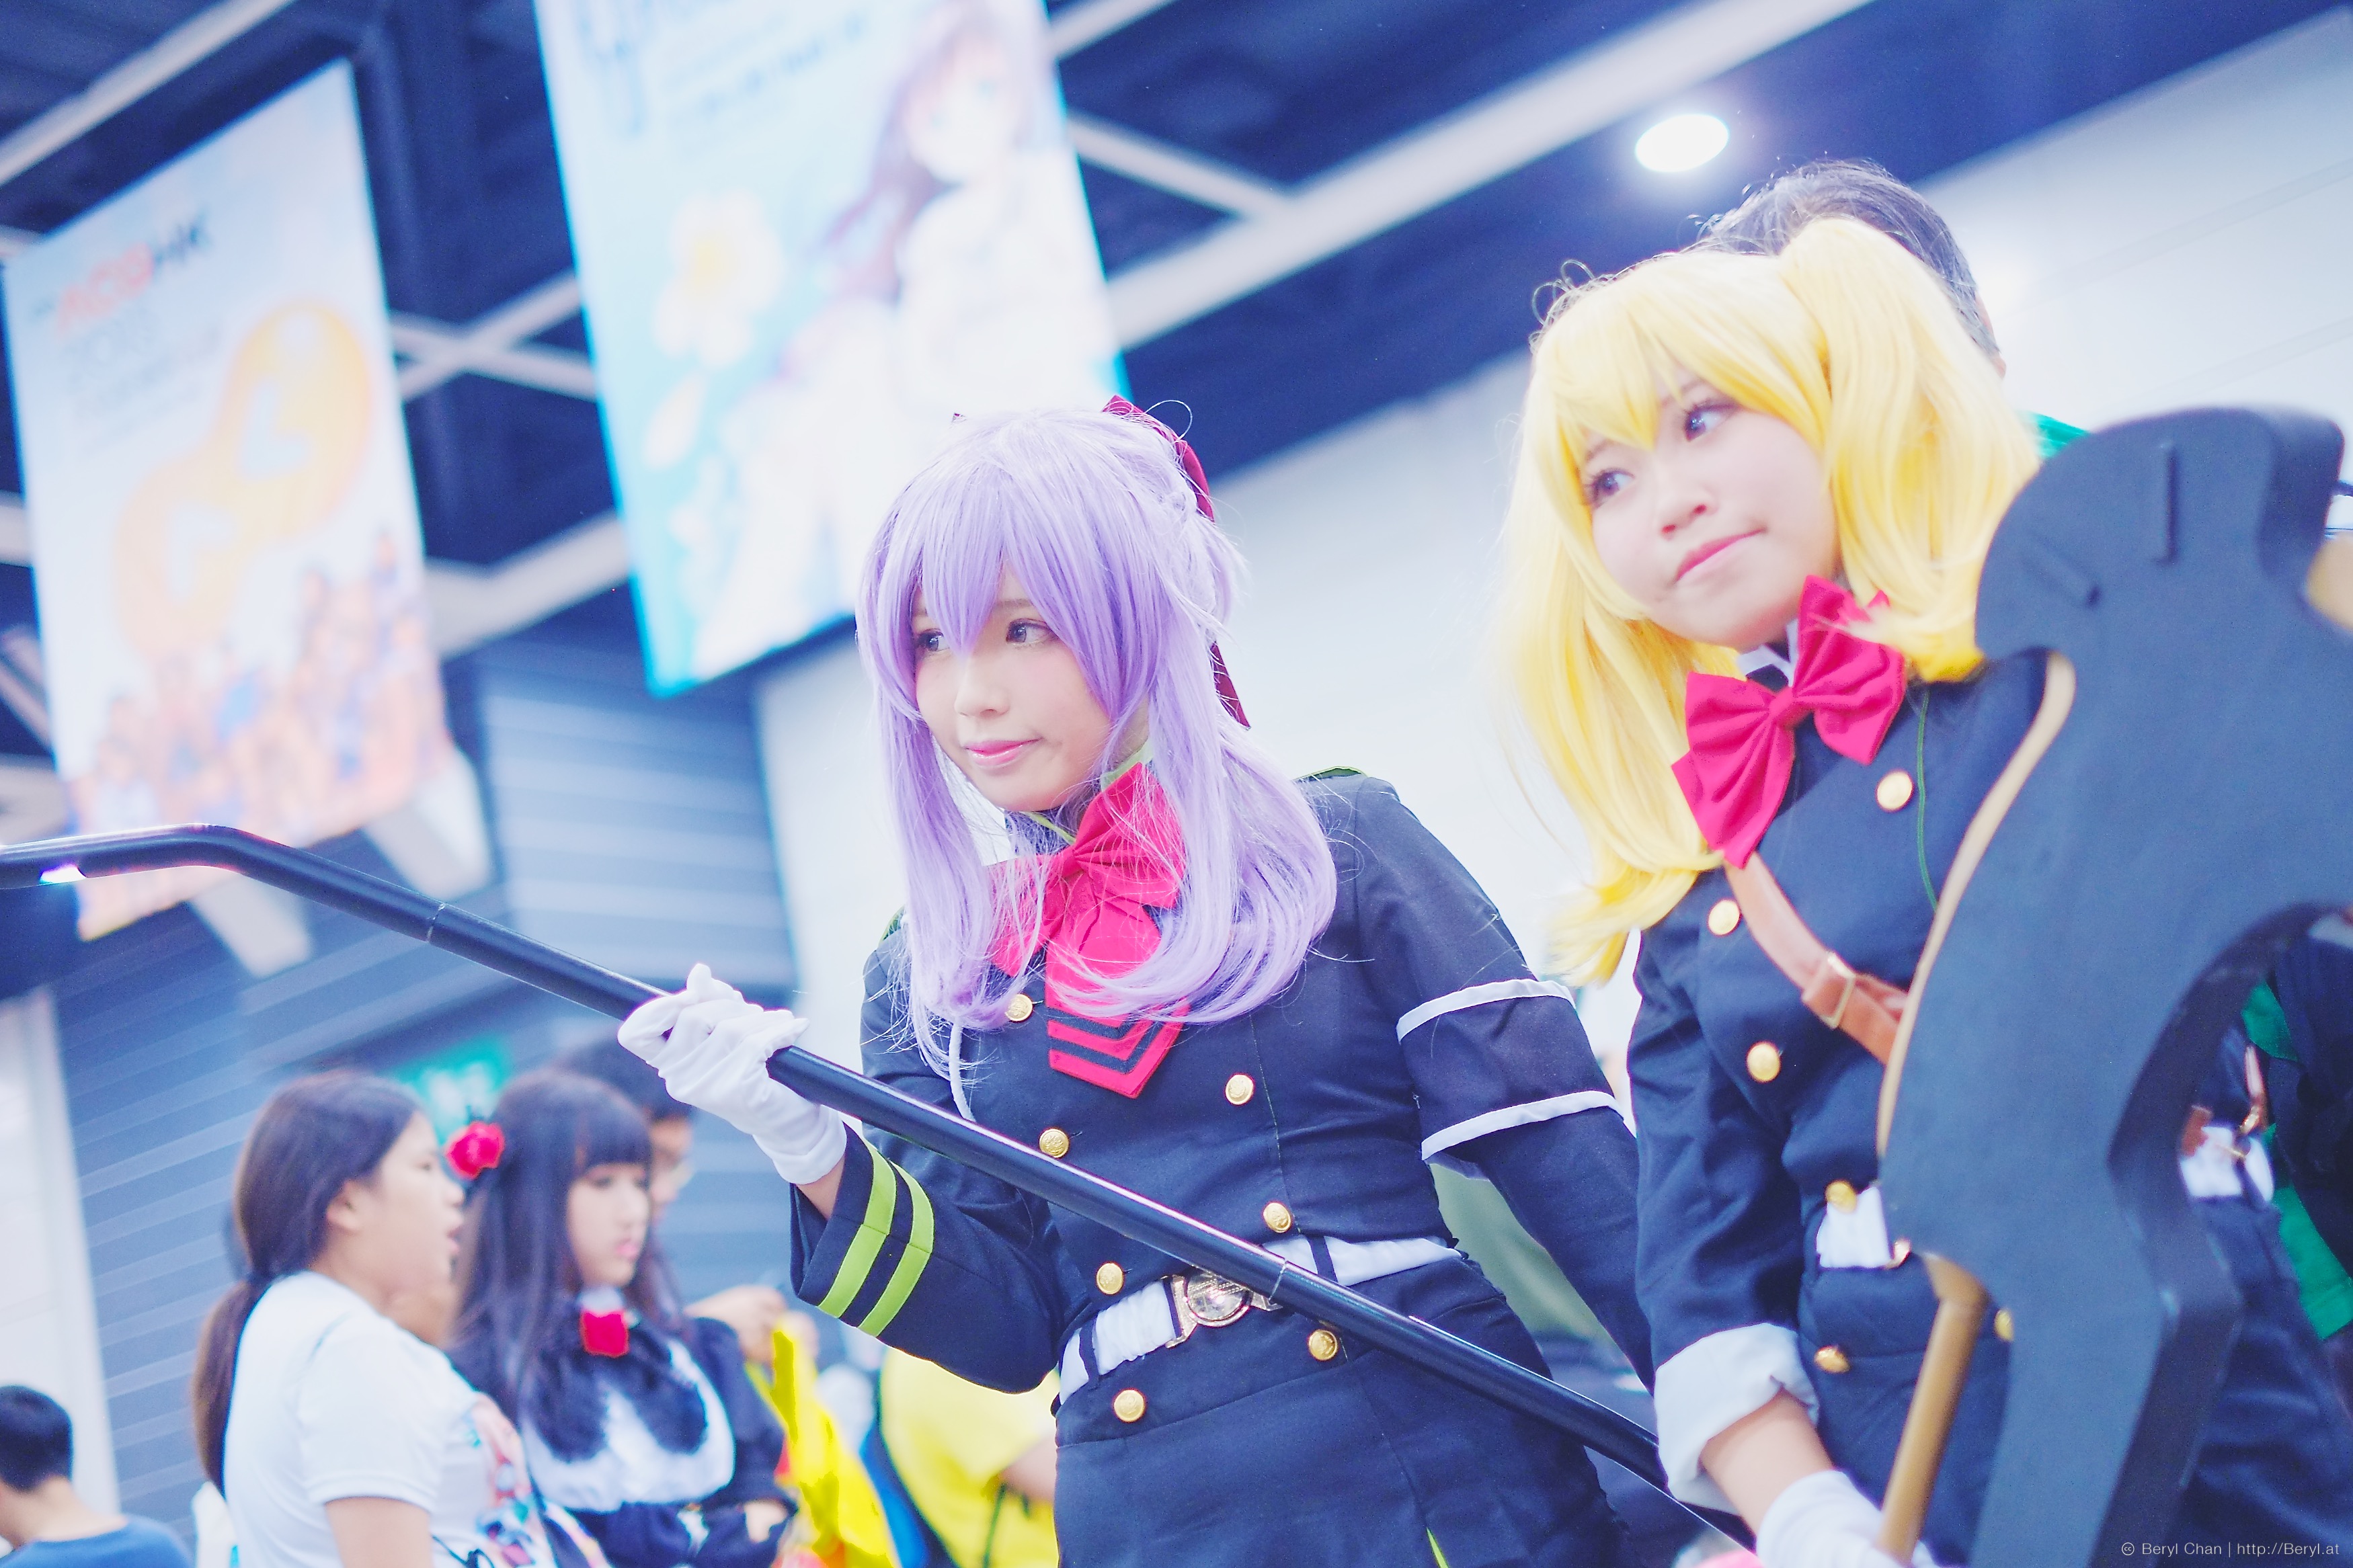
people, girl, cute, fujifilm, portrait, indoor, blue, clothing, colorful, 2015, cosplay, girls, hk, 35mm, event, costume, hongkong, anime, comic, comiccon, fujifilmxpro1, acghk